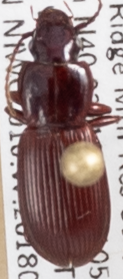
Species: Pterostichus restrictus
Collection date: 2018-07-17
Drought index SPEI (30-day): -0.734
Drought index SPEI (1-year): -0.54
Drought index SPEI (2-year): -0.03